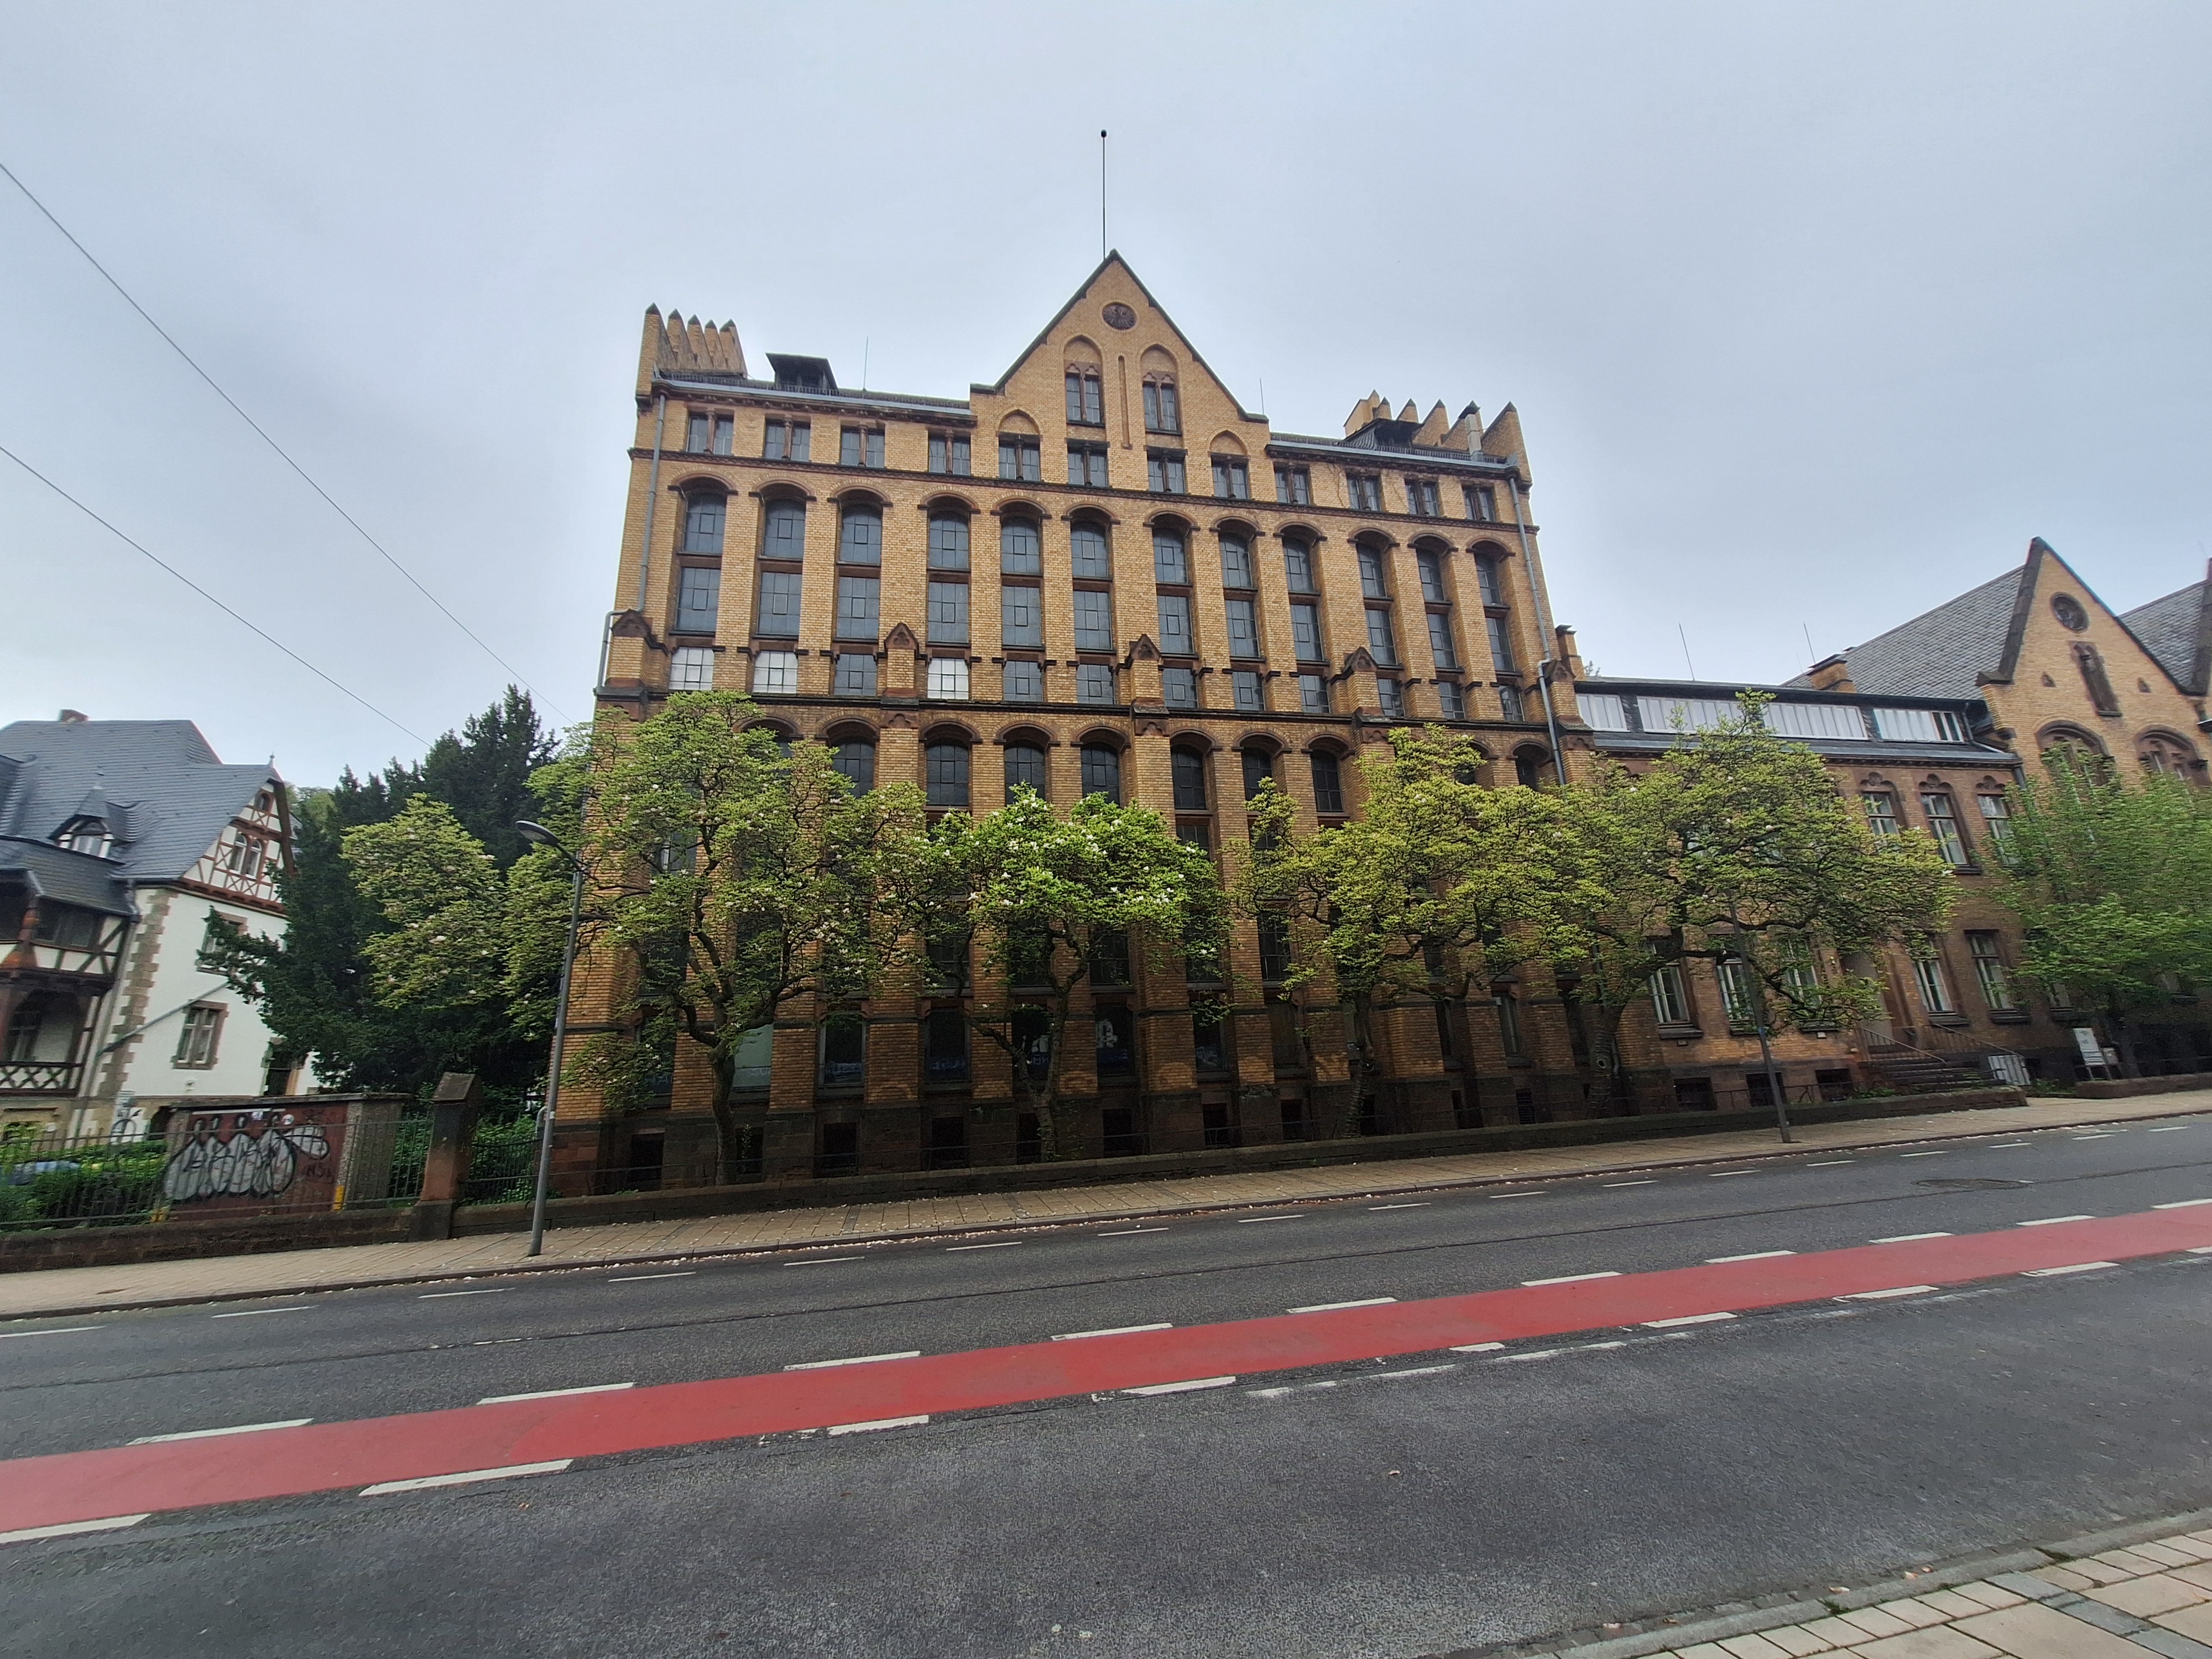
Building: Universitätsstraße 25